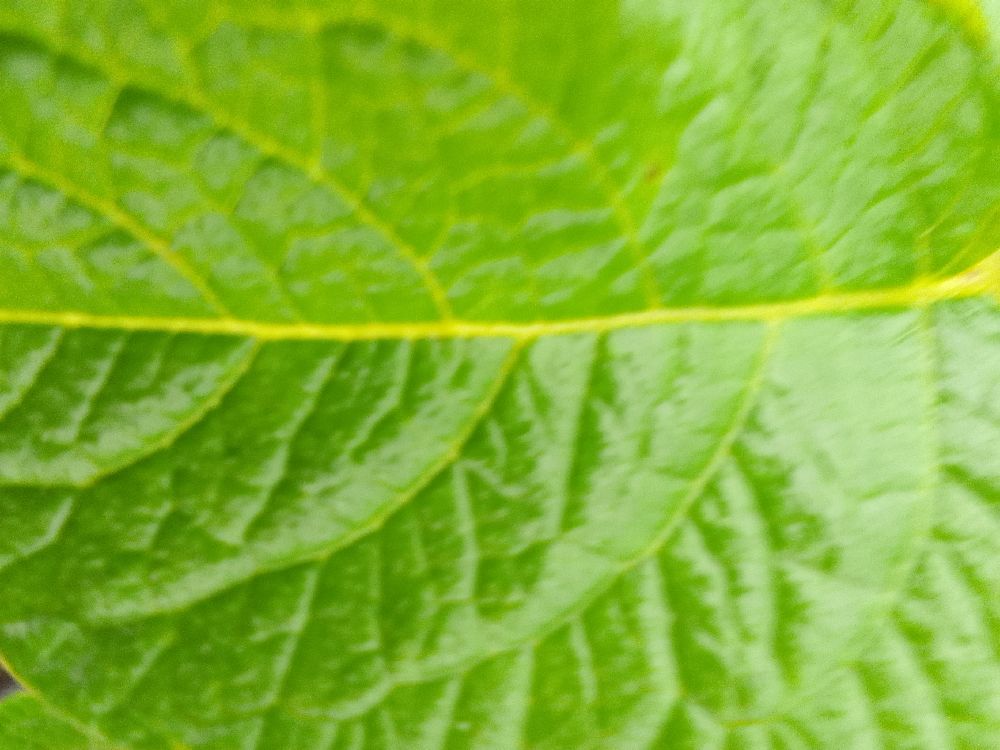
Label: Healthy